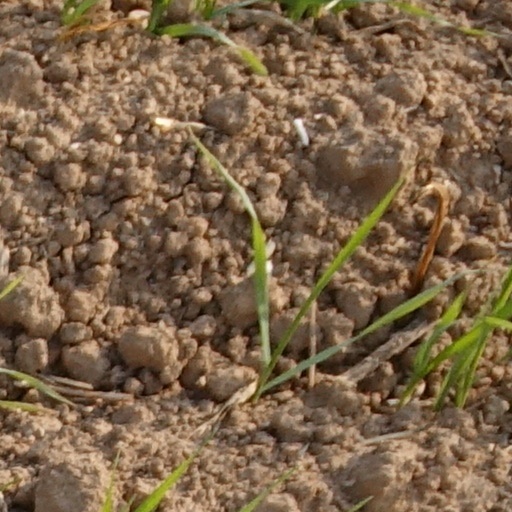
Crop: wheat